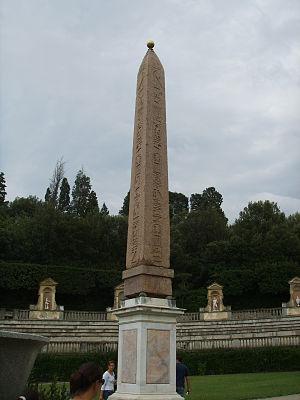
Le temple d'Isis ou Iséum, en latin Iseum, est un ancien sanctuaire, aujourd'hui disparu, dédié à la déesse égyptienne Isis, situé au Champ de Mars, à Rome, entre les Saepta et le temple de Minerve.